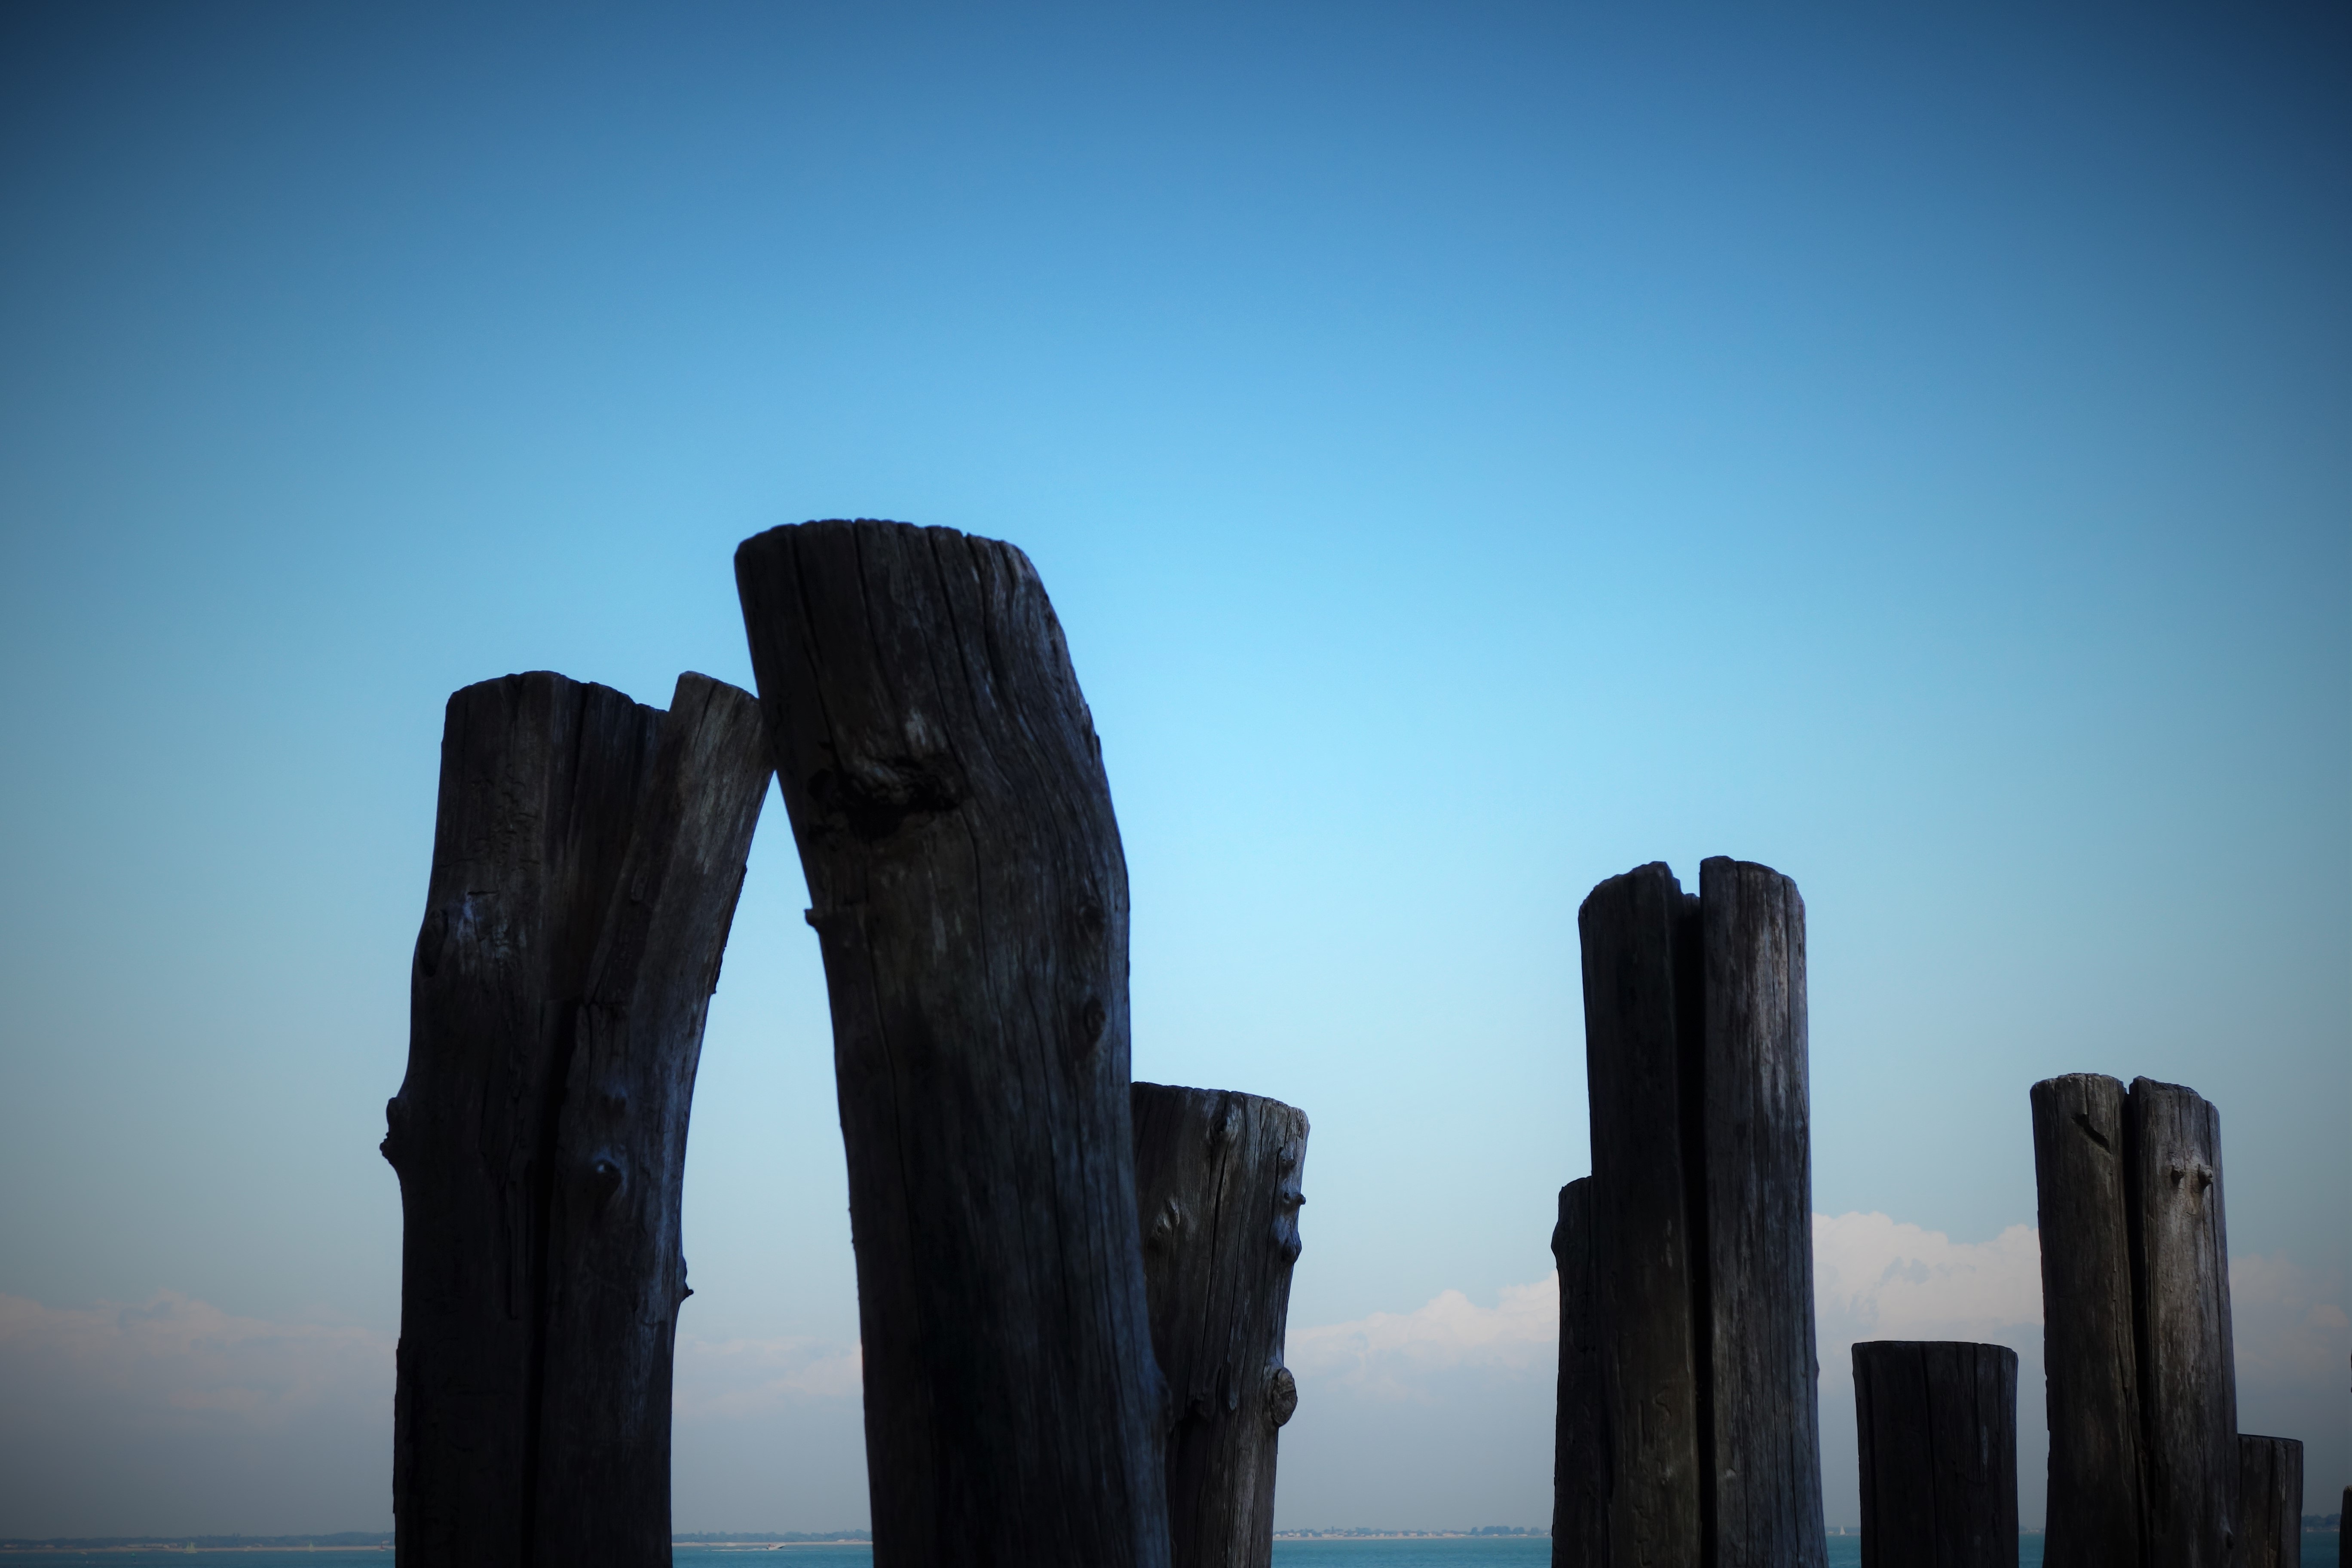
driftwood, sea, water, rock, ocean, horizon, sky, wood, sunset, skyscraper, statue, reflection, column, landmark, blue, black, material, sculpture, art, monolith